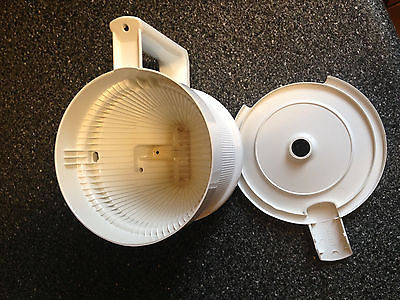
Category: coffee maker